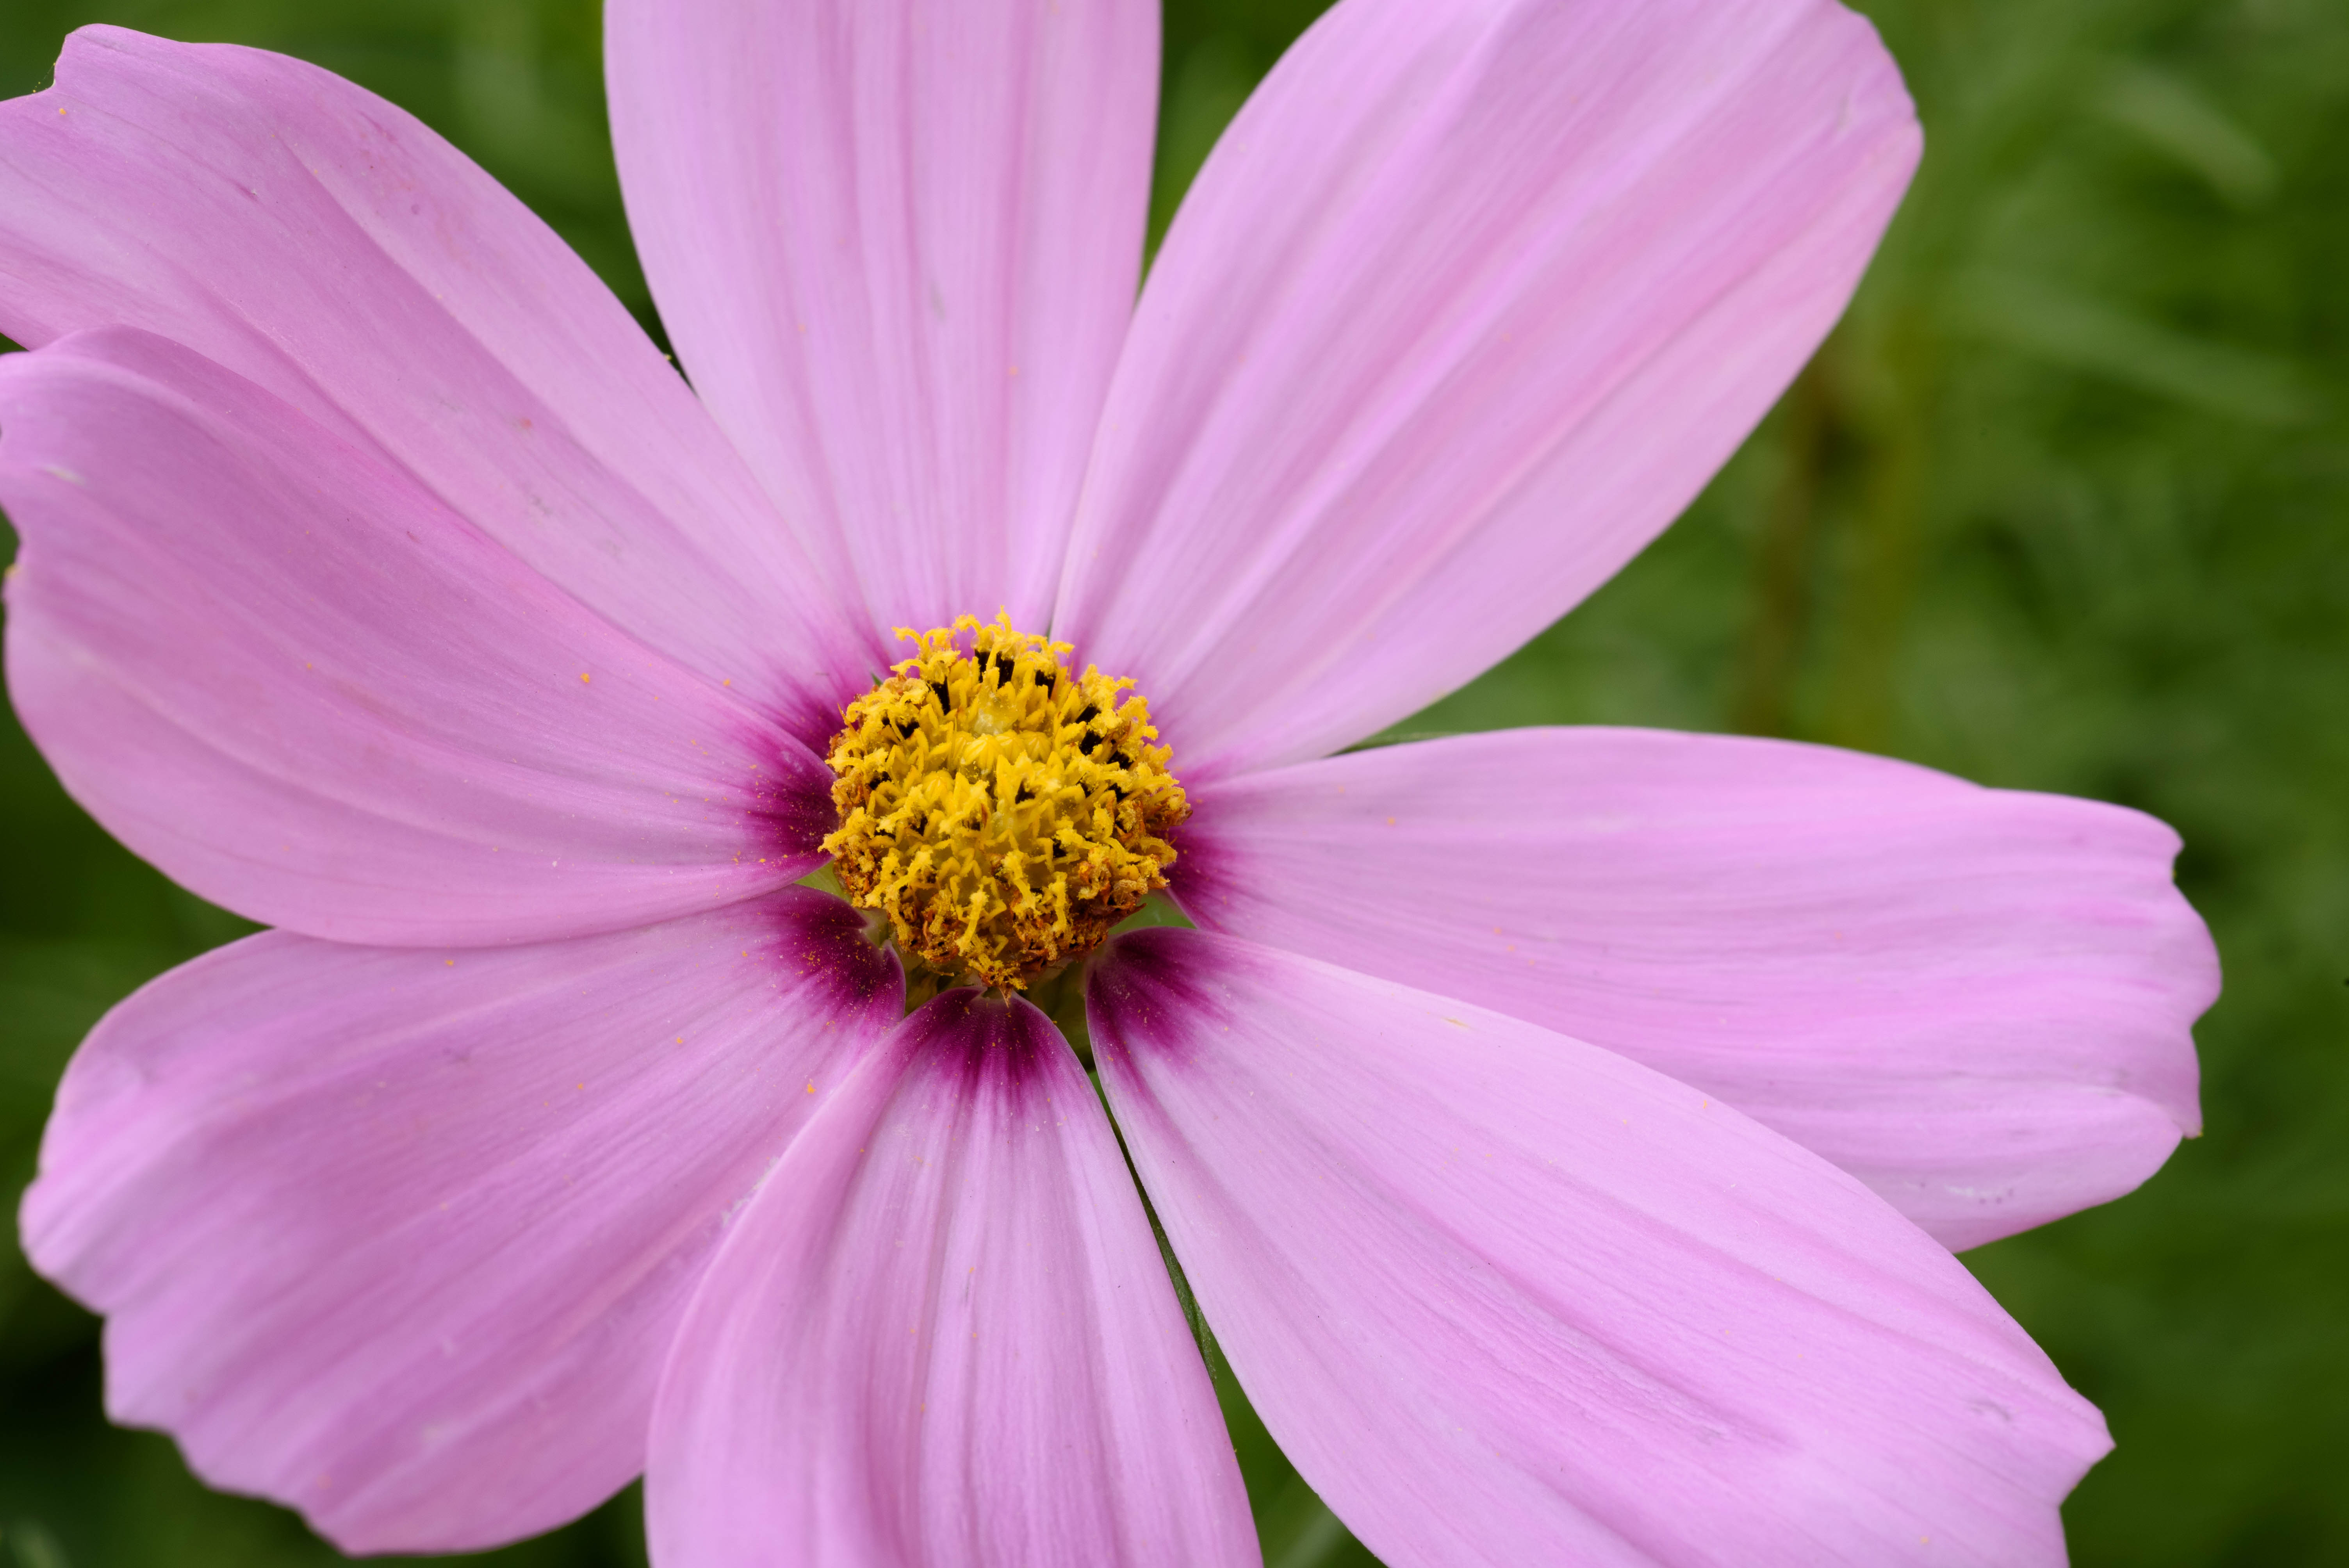
blossom, plant, photography, cosmos, flower, petal, nikon, pink, flora, close up, d750, macro photography, flowering plant, daisy family, annual plant, plant stem, land plant, garden cosmos